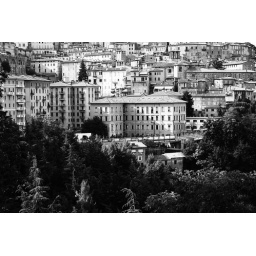
perugia in black & white